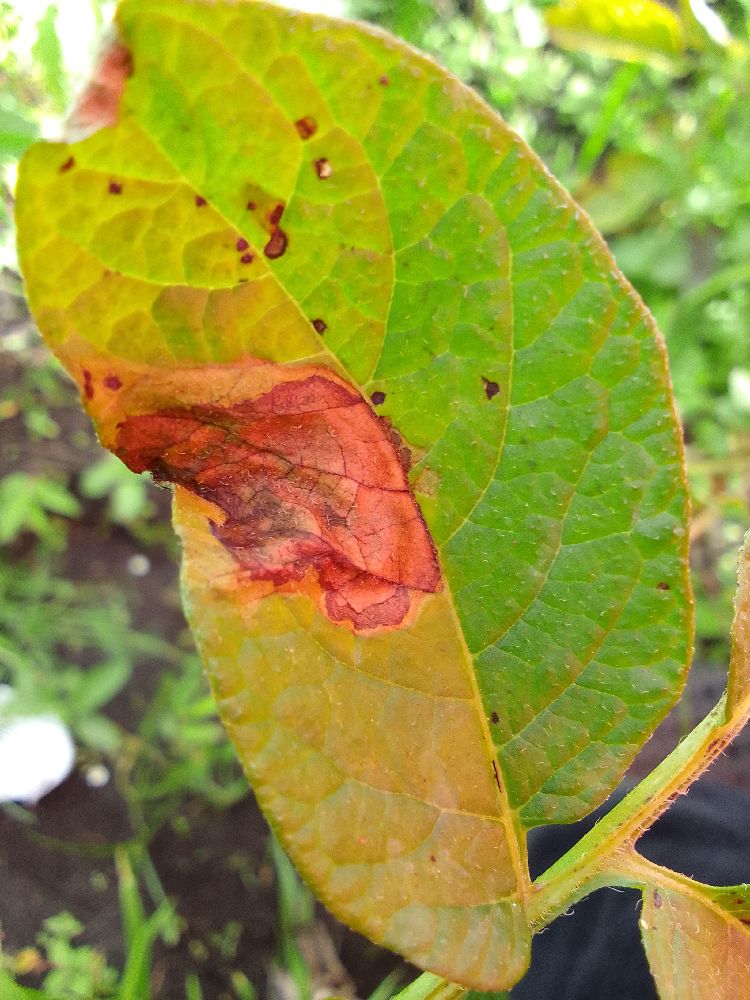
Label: Late blight